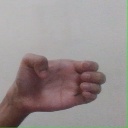
अक्षर: ख